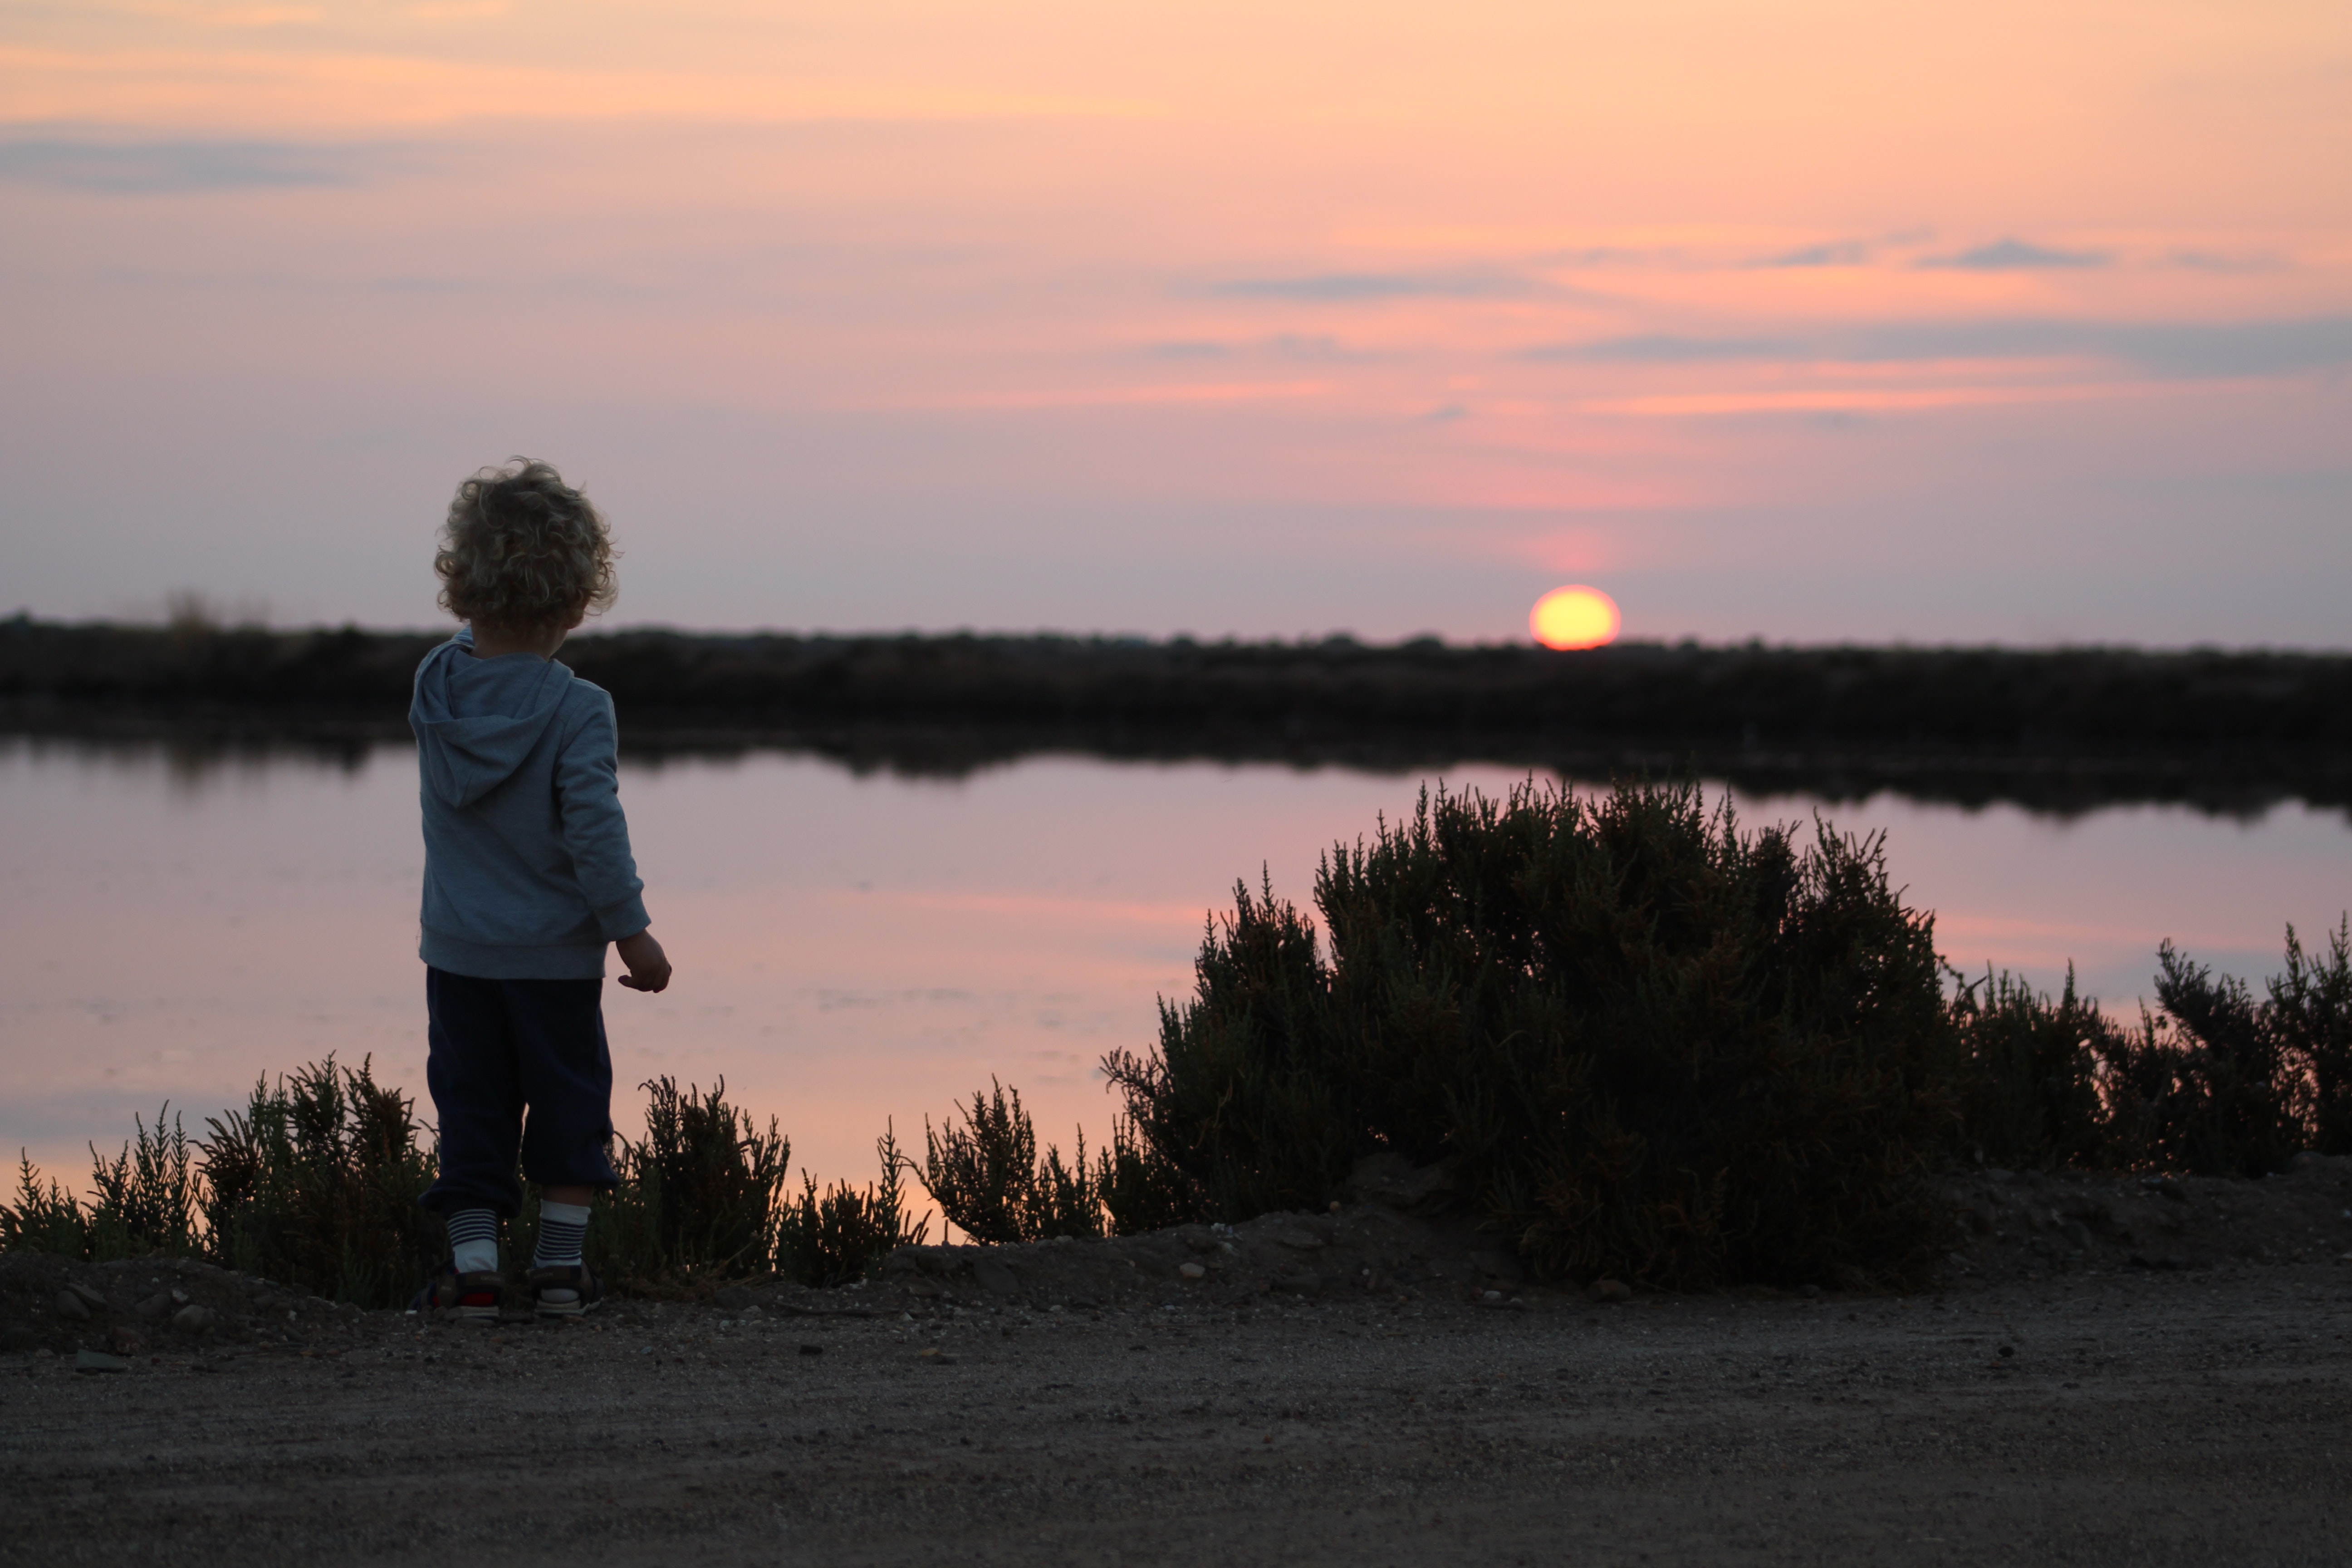
sky, water, sunset, reflection, evening, horizon, sunrise, cloud, tree, lake, morning, dusk, river, sun, sea, sunlight, vacation, calm, landscape, plant